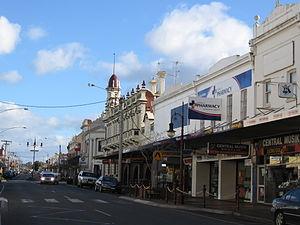
Maryborough est une ville sur la Pyrenees Highway au centre de l'État de Victoria en Australie, à 168 km au nord-ouest de Melbourne et à 80 km au nord de Ballarat.